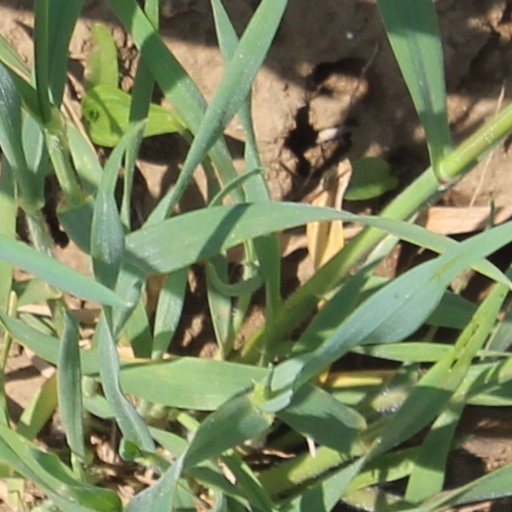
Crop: wheat